Ken Higgs (Canadian football)

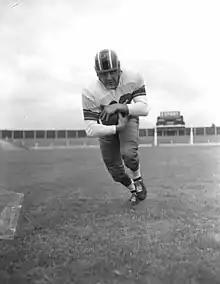
Ken Higgs in 1955

Kenneth W. Higgs (January 12, 1930 – December 14, 2002) was a Canadian football player who played for the BC Lions.